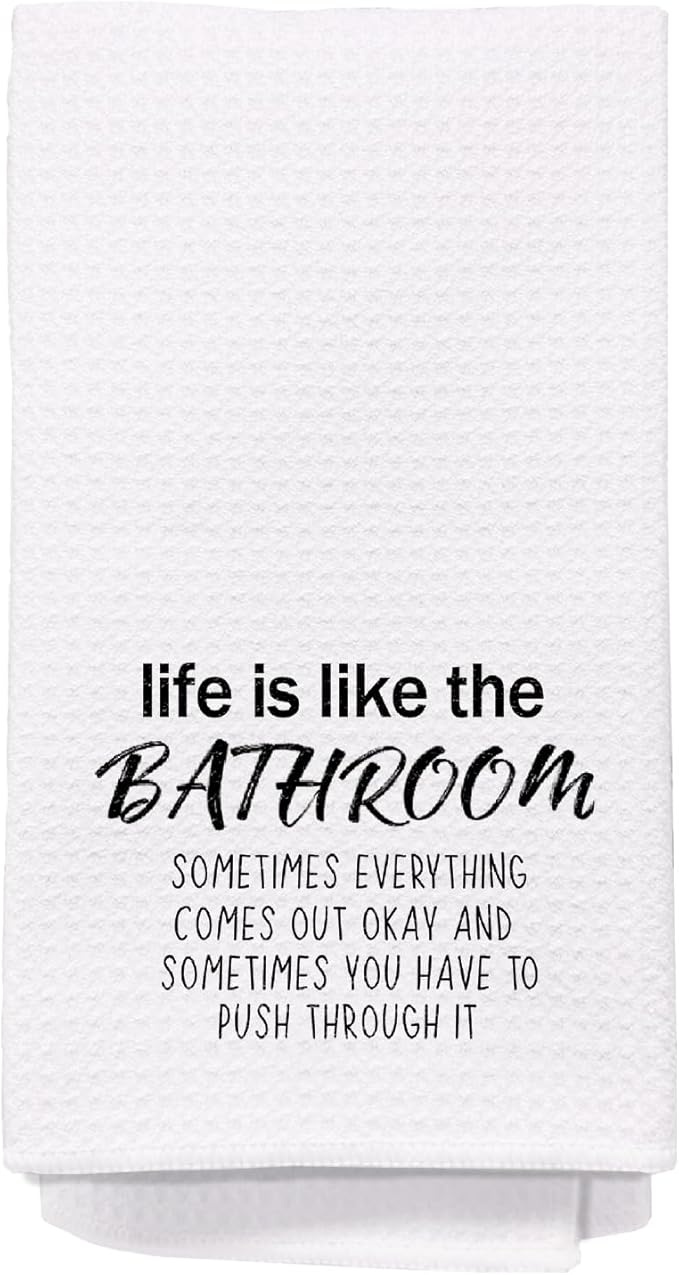
Funny Bathroom Hand Towels, Life is Like The Bathroom Humorous Quote Decorative Hand Towels for Bathrooms Washroom, 16x24 Inch
About This Measuring 16 x 24 inches, This kitchen towel Waffle texture, with a more three-dimensional visual effect. Polyester material is durable and quick-drying. Suitable for kitchen and bathroom use and decoration WIDELY USED: These hand towels are not only suitable for kitchen, but also can be used for cleaning bathroom, car, bar, windows and so on. Each hand towel is designed with beautiful patterns, easy to decorate your desired scene, you can hang them in your kitchen, restaurant, hotel, cafe, bathroom, store and so on. QUALITY: This towel effectively wipes up grease stains, is easy to clean and dries several times faster than other towels. Lightweight, dries fast, no odor to worry about. EASY CARE: To minimize shrinkage, machine wash gently in cold water and tumble dry at low temperature. Do not use bleach or fabric softener as this will affect the life of the towel, use low temperature ironing if necessary. QUALITY ASSURANCE: Each of our towels is beautifully patterned and carefully designed. Each towel leaves the factory after a strict quality inspection, to bring every customer a perfect shopping experience! Overview Color : Life is Like the Bathroom Brand : Yomisex Product Dimensions : 24"L x 16"W Number of Items : 1 Pattern : Letter Print
Brand: VintageHomeDecor
Category: Home & Garden > Linens & Bedding > Towels > Hand Towels